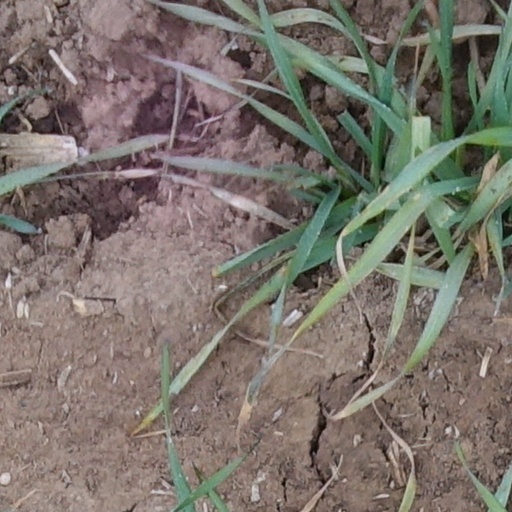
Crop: wheat